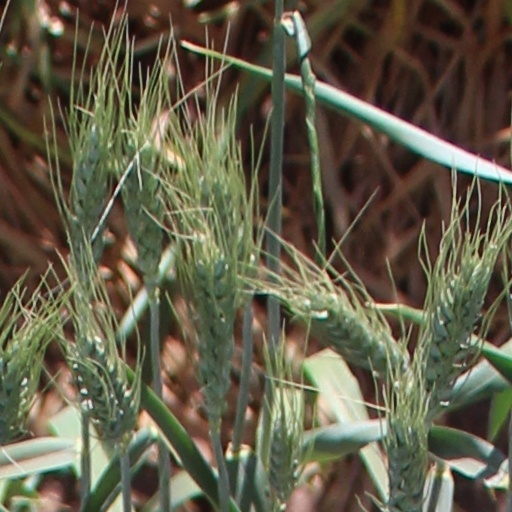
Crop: wheat